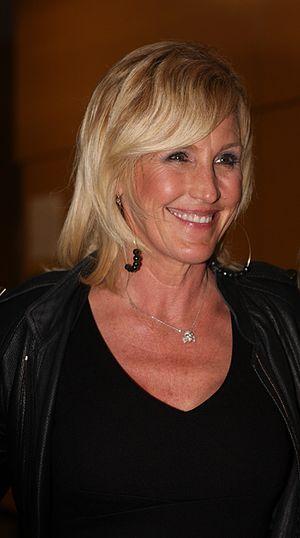
Erin Brockovich, seule contre tous est un film américain, réalisé par Steven Soderbergh, sorti en 2000. Ce film est tiré d'un fait réel relatant une affaire de pollution des eaux potables à Hinkley en Californie. Julia Roberts y incarne Erin Brockovich, qui fait d'ailleurs une courte apparition dans le film.